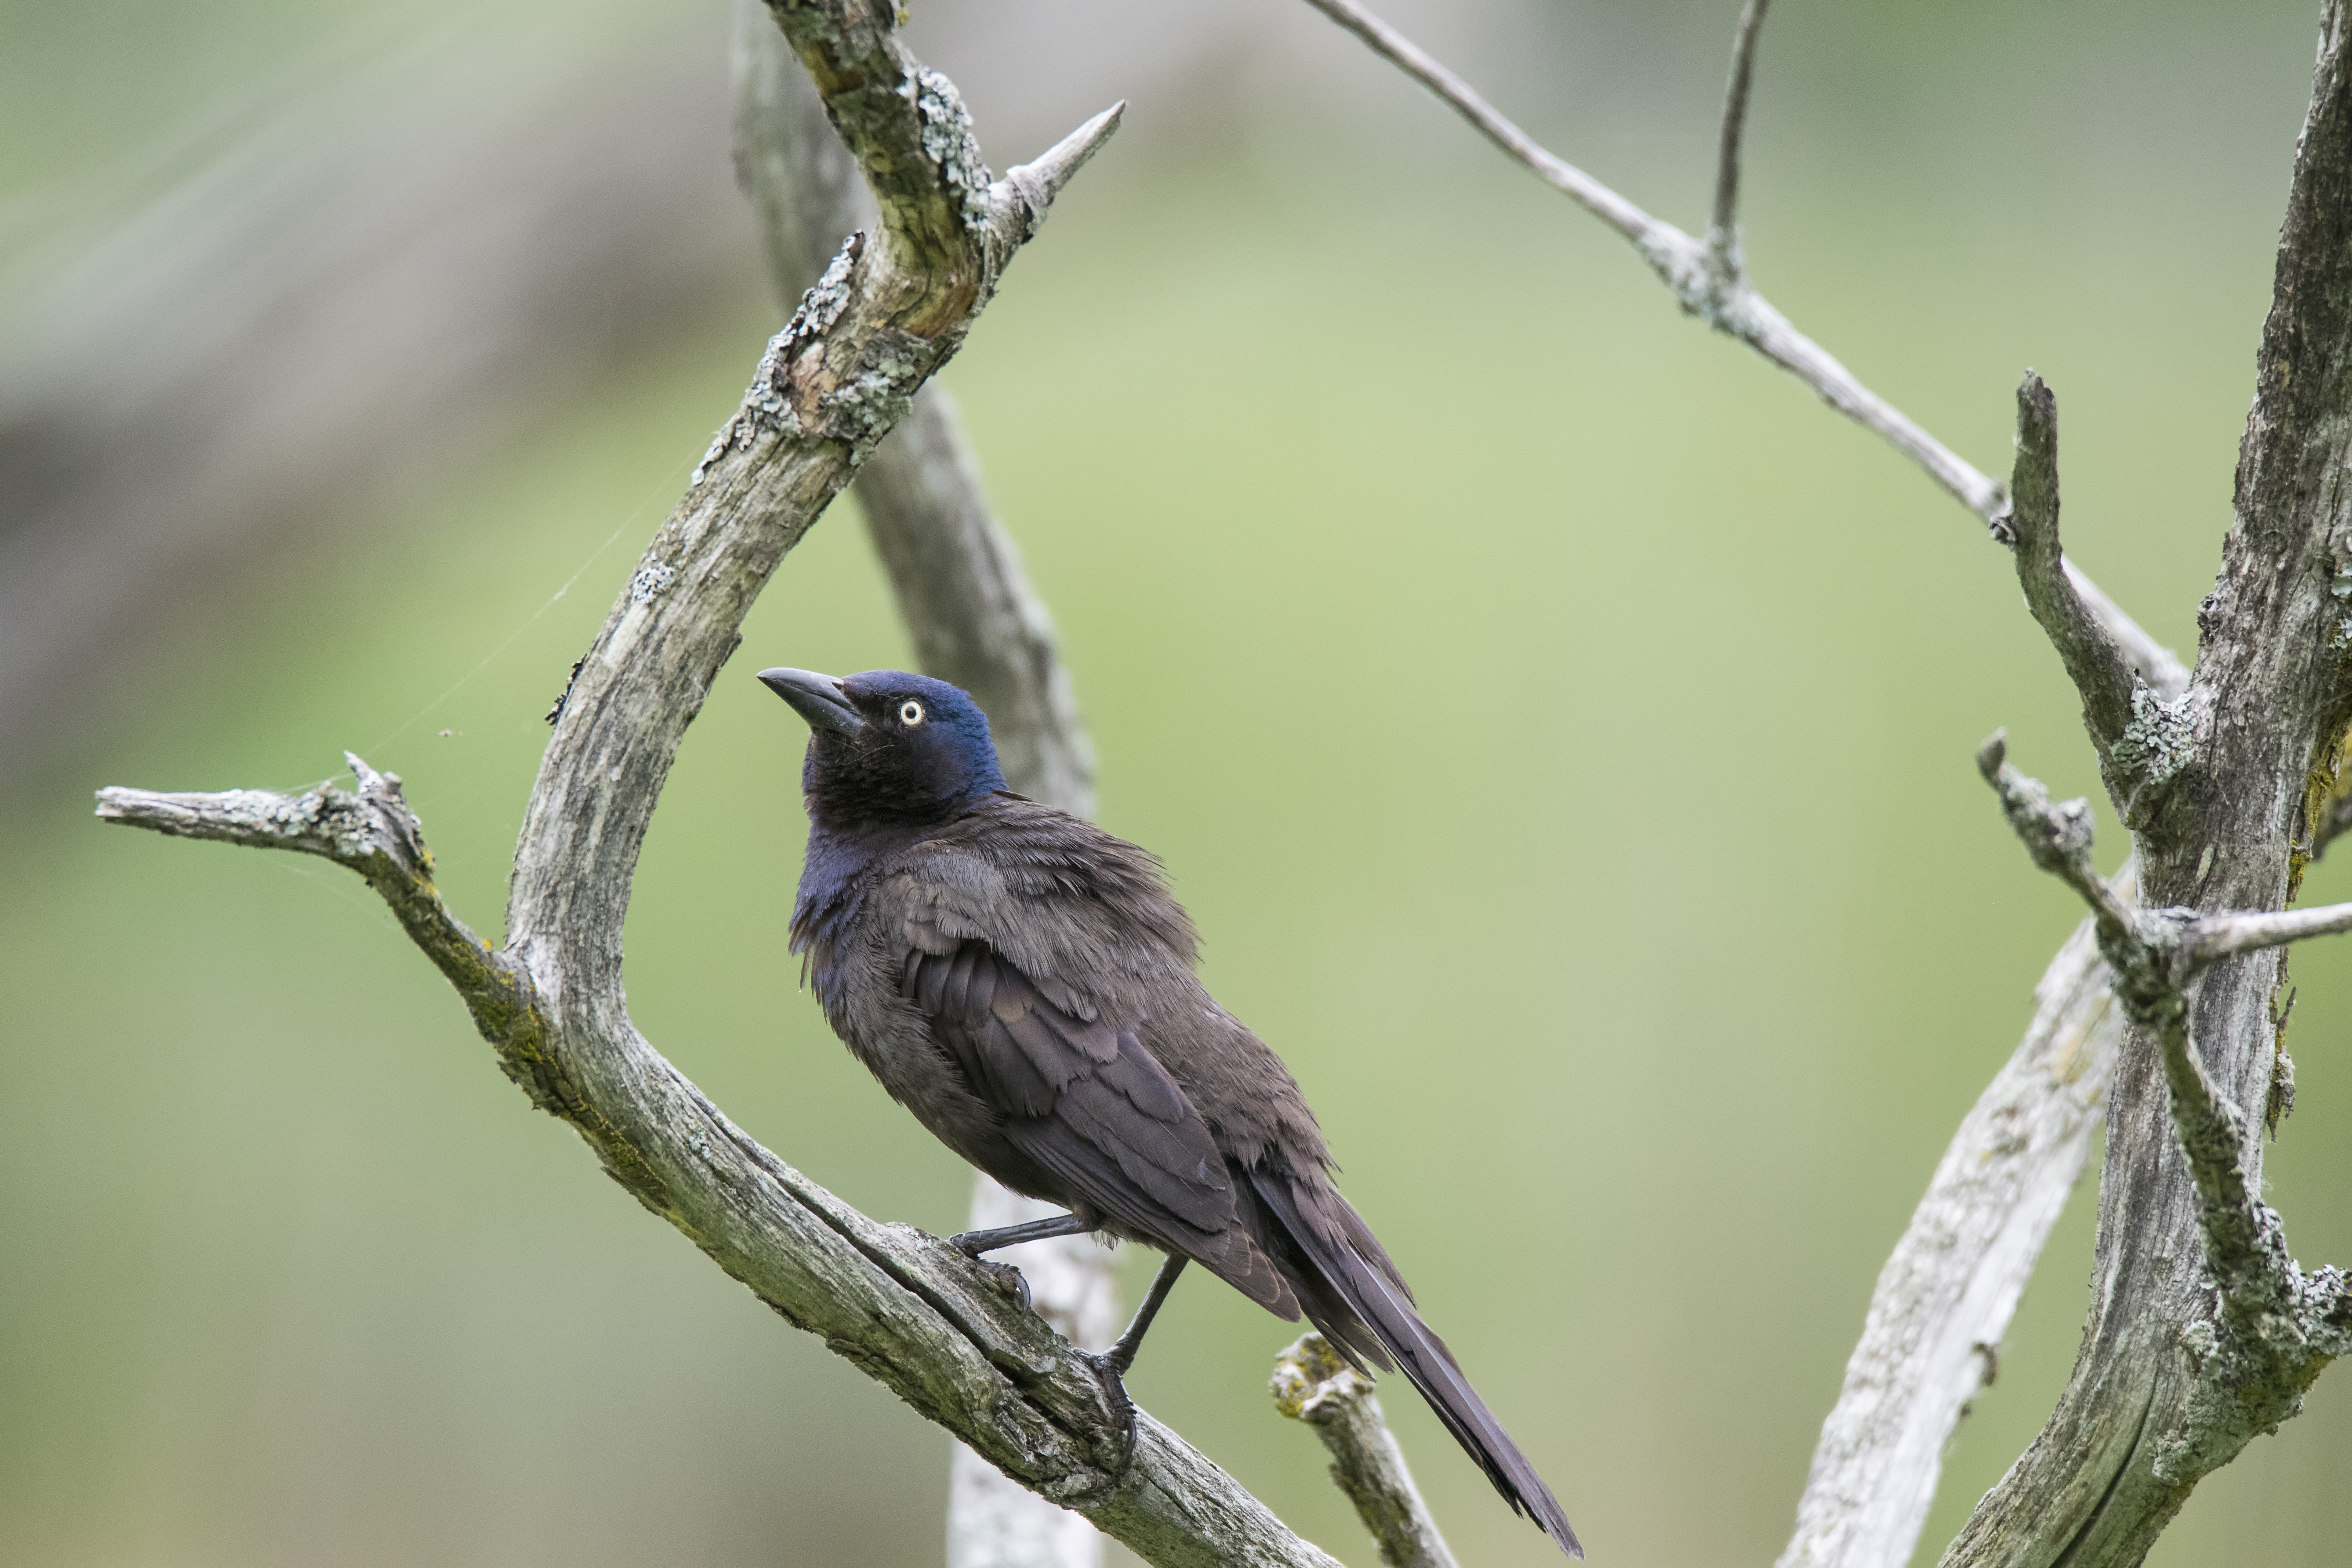
nature, branch, bird, wildlife, beak, fauna, canada, vertebrate, common, bronze, quebec, sherbrooke, oiseau, quiscale, grackle, wren, perching bird, emberizidae